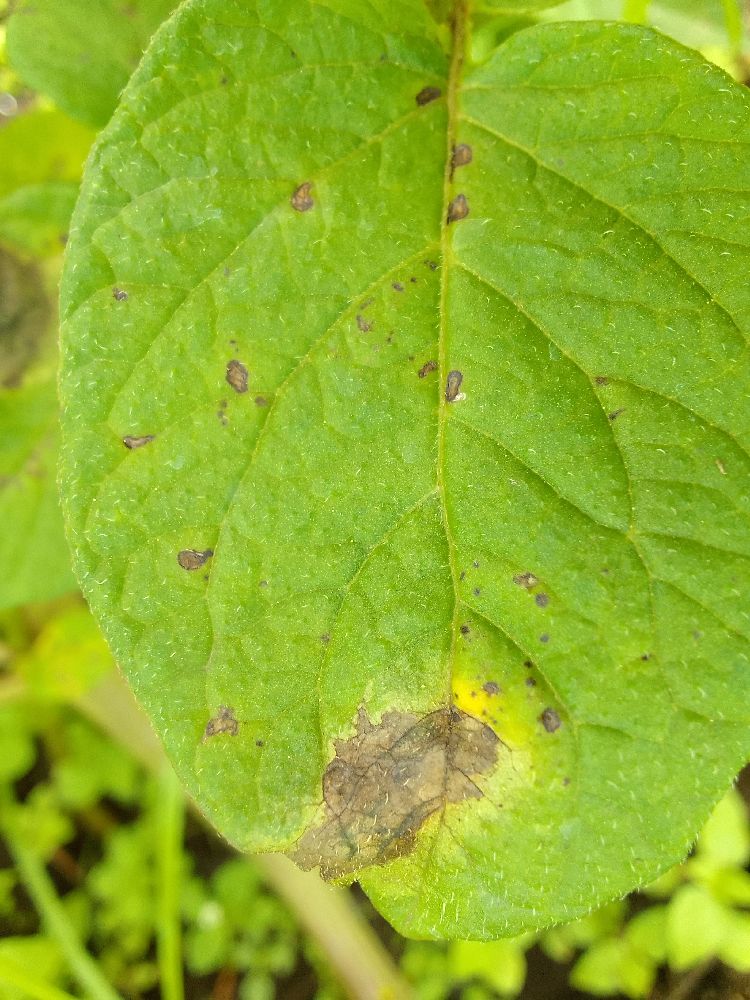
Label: Late blight